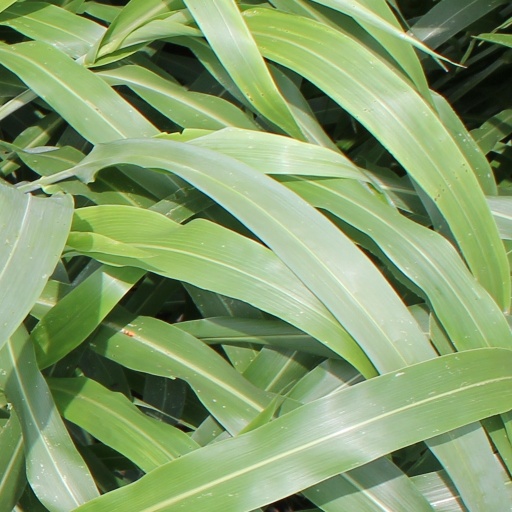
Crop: sorghum